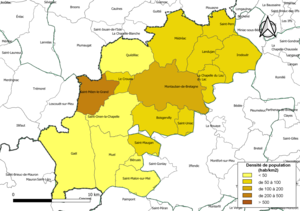
Carte des densités de population (millésimée 2016) des communes de la Communauté de communes de Saint-Méen Montauban, département d'Ille-et-Vilaine, France. Composition au 1er janvier 2019.
La communauté de communes de Saint-Méen Montauban est une communauté de communes française, située dans le département d'Ille-et-Vilaine, région Bretagne.